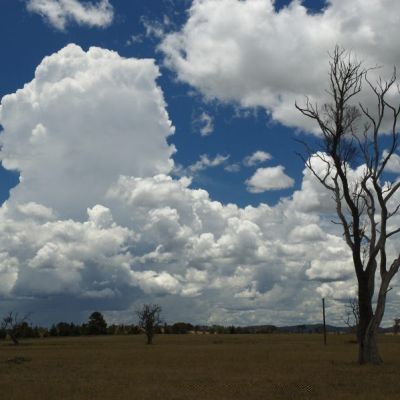
Cloud type: Cumulus (Cu)